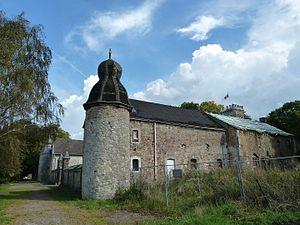
Château Knoppenburg et ses environs, Raeren, Belgique